Richard Steele

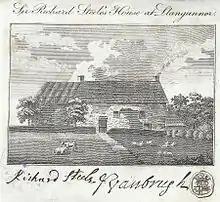
Sir Richard Steele's House at Llangunnor near Carmarthen, 1797

Steele died in 1729. He was buried in Carmathen at St Peter's Church. During the restoration of the church in 2000, his skull was discovered in a lead casket, having previously been accidentally disinterred during the 1870s.